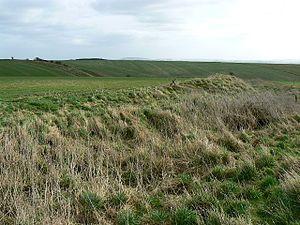
Casterley Camp est une colline fortifiée de l'Âge du fer située dans le comté de Wiltshire, dans le Sud-Ouest de l'Angleterre.